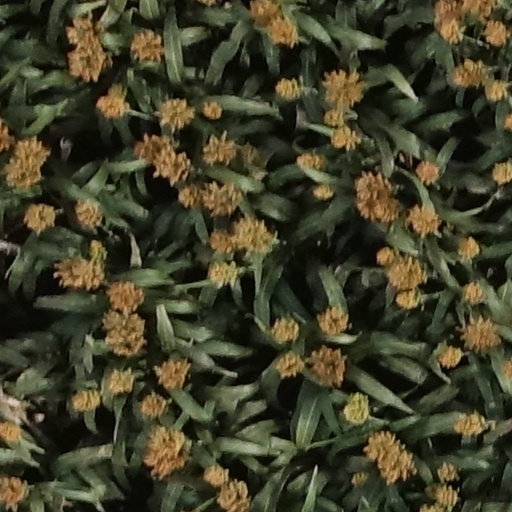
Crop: sorghum